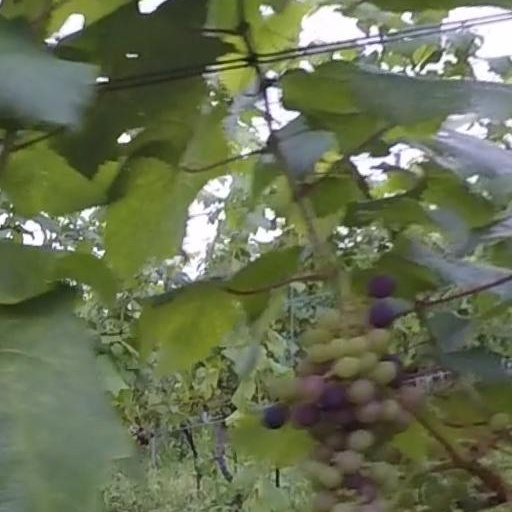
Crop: grape